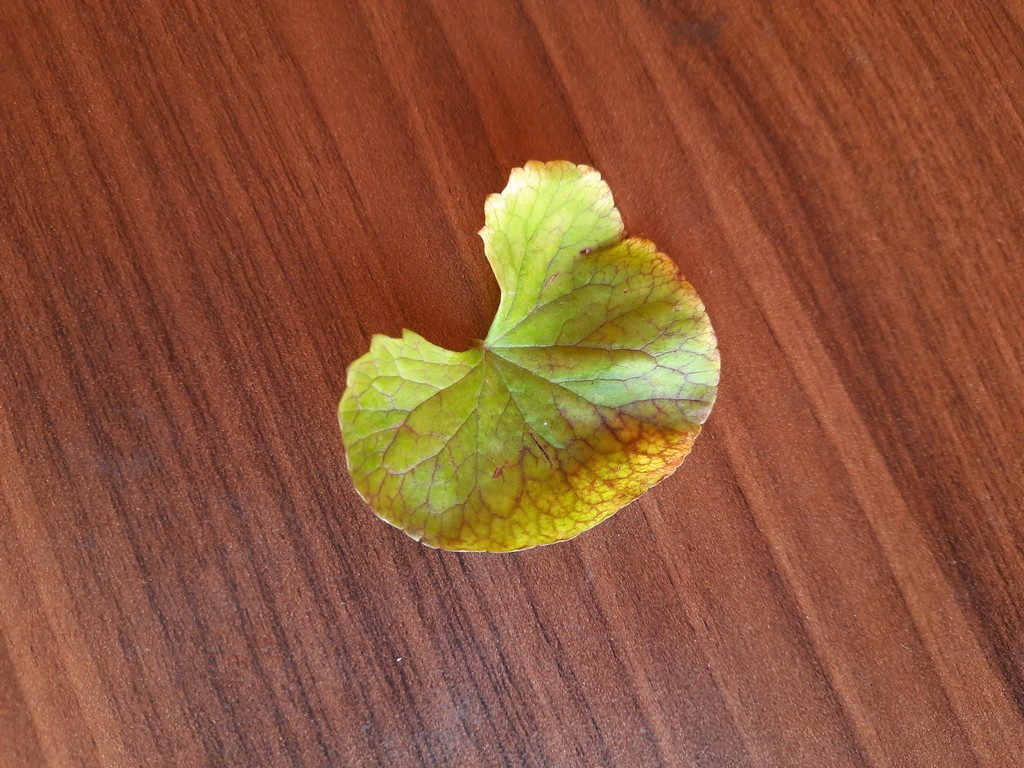
Label: Unhealthy